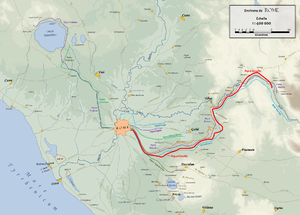
Carte du Latium antique sur lequel figure le tracé des aqueducs de Rome. D'après un fond de carte de 1886 (G. Droysens Allgemeiner Historischer Handatlas).
L'aqueduc de l'Aqua Claudia, aqueduc Claudien ou aqueduc de Claude est un des aqueducs romains qui alimentent Rome en eau potable.